History of Alabama

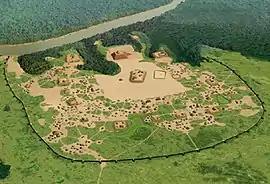
Artists conception of Moundville, a Mississippian culture site on the Black Warrior River in Hale County

At least 12,000 years ago, Native Americans or Paleo-Indians appeared in what is today referred to as "The South". Paleo-Indians in the Southeast were hunter-gatherers who pursued a wide range of animals, including the megafauna, which became extinct following the end of the Pleistocene age. Their diets were based primarily on plants, gathered and processed by women who learned about nuts, berries and other fruits, and the roots of many plants. The Woodland period from 1000 BCE to 1000 CE was marked by the development of pottery and the small-scale horticulture of the Eastern Agricultural Complex.